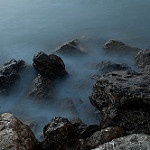
Label: sea